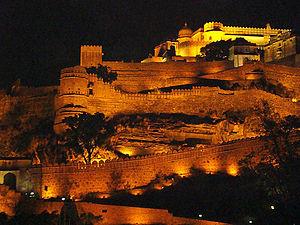
Kumbhalgarh est un fort Mewar du district de Rajsamand dans l'État du Rajasthan en Inde. Situé à 82 km d'Udaipur, Kumbhaghar est le plus important fort du Mewar après celui de Chittorgarh. Occupé jusqu'au XIXᵉ siècle, il est aujourd'hui ouvert au public. La vue depuis le fort s'étend sur plusieurs dizaines de kilomètres sur la chaîne des Ârâvalli, et lorsque le temps le permet, on peut apercevoir au loin les dunes du désert du Thar.